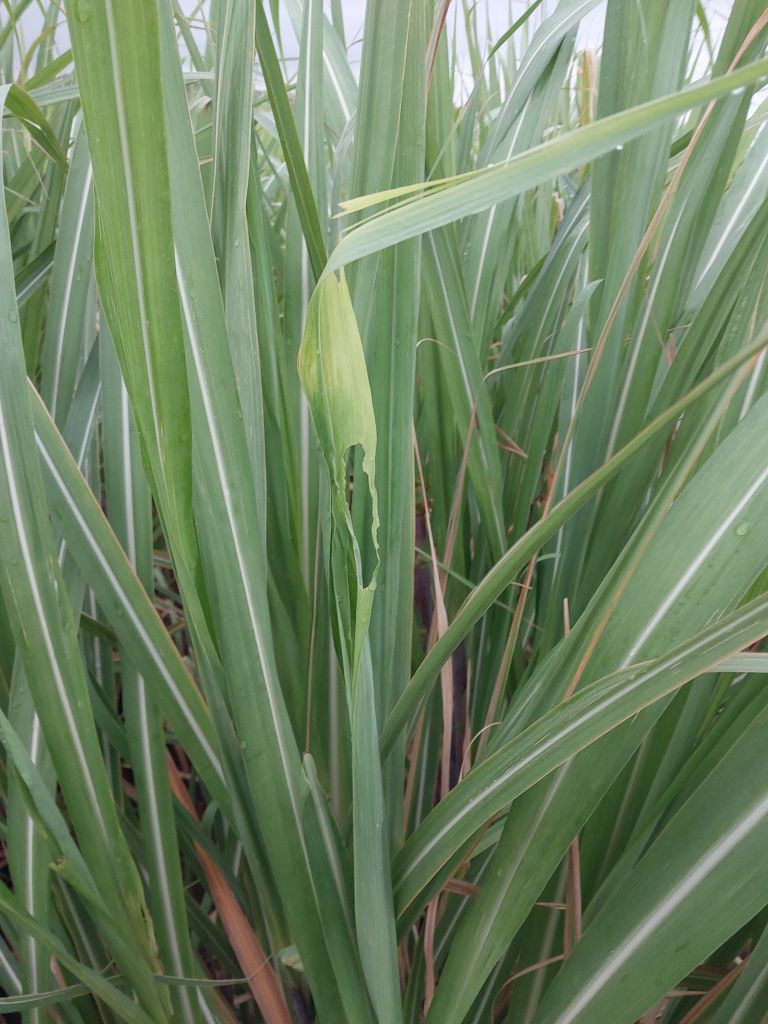
Label: Pokkah Boeng